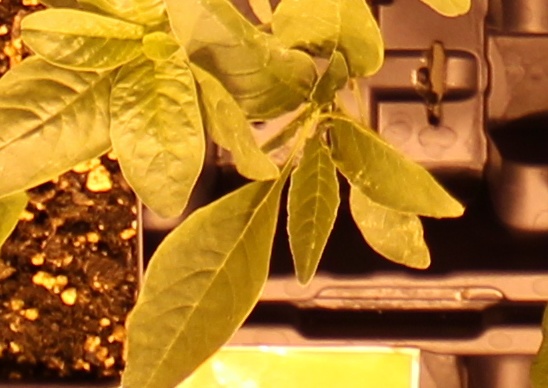
Label: Waterhemp